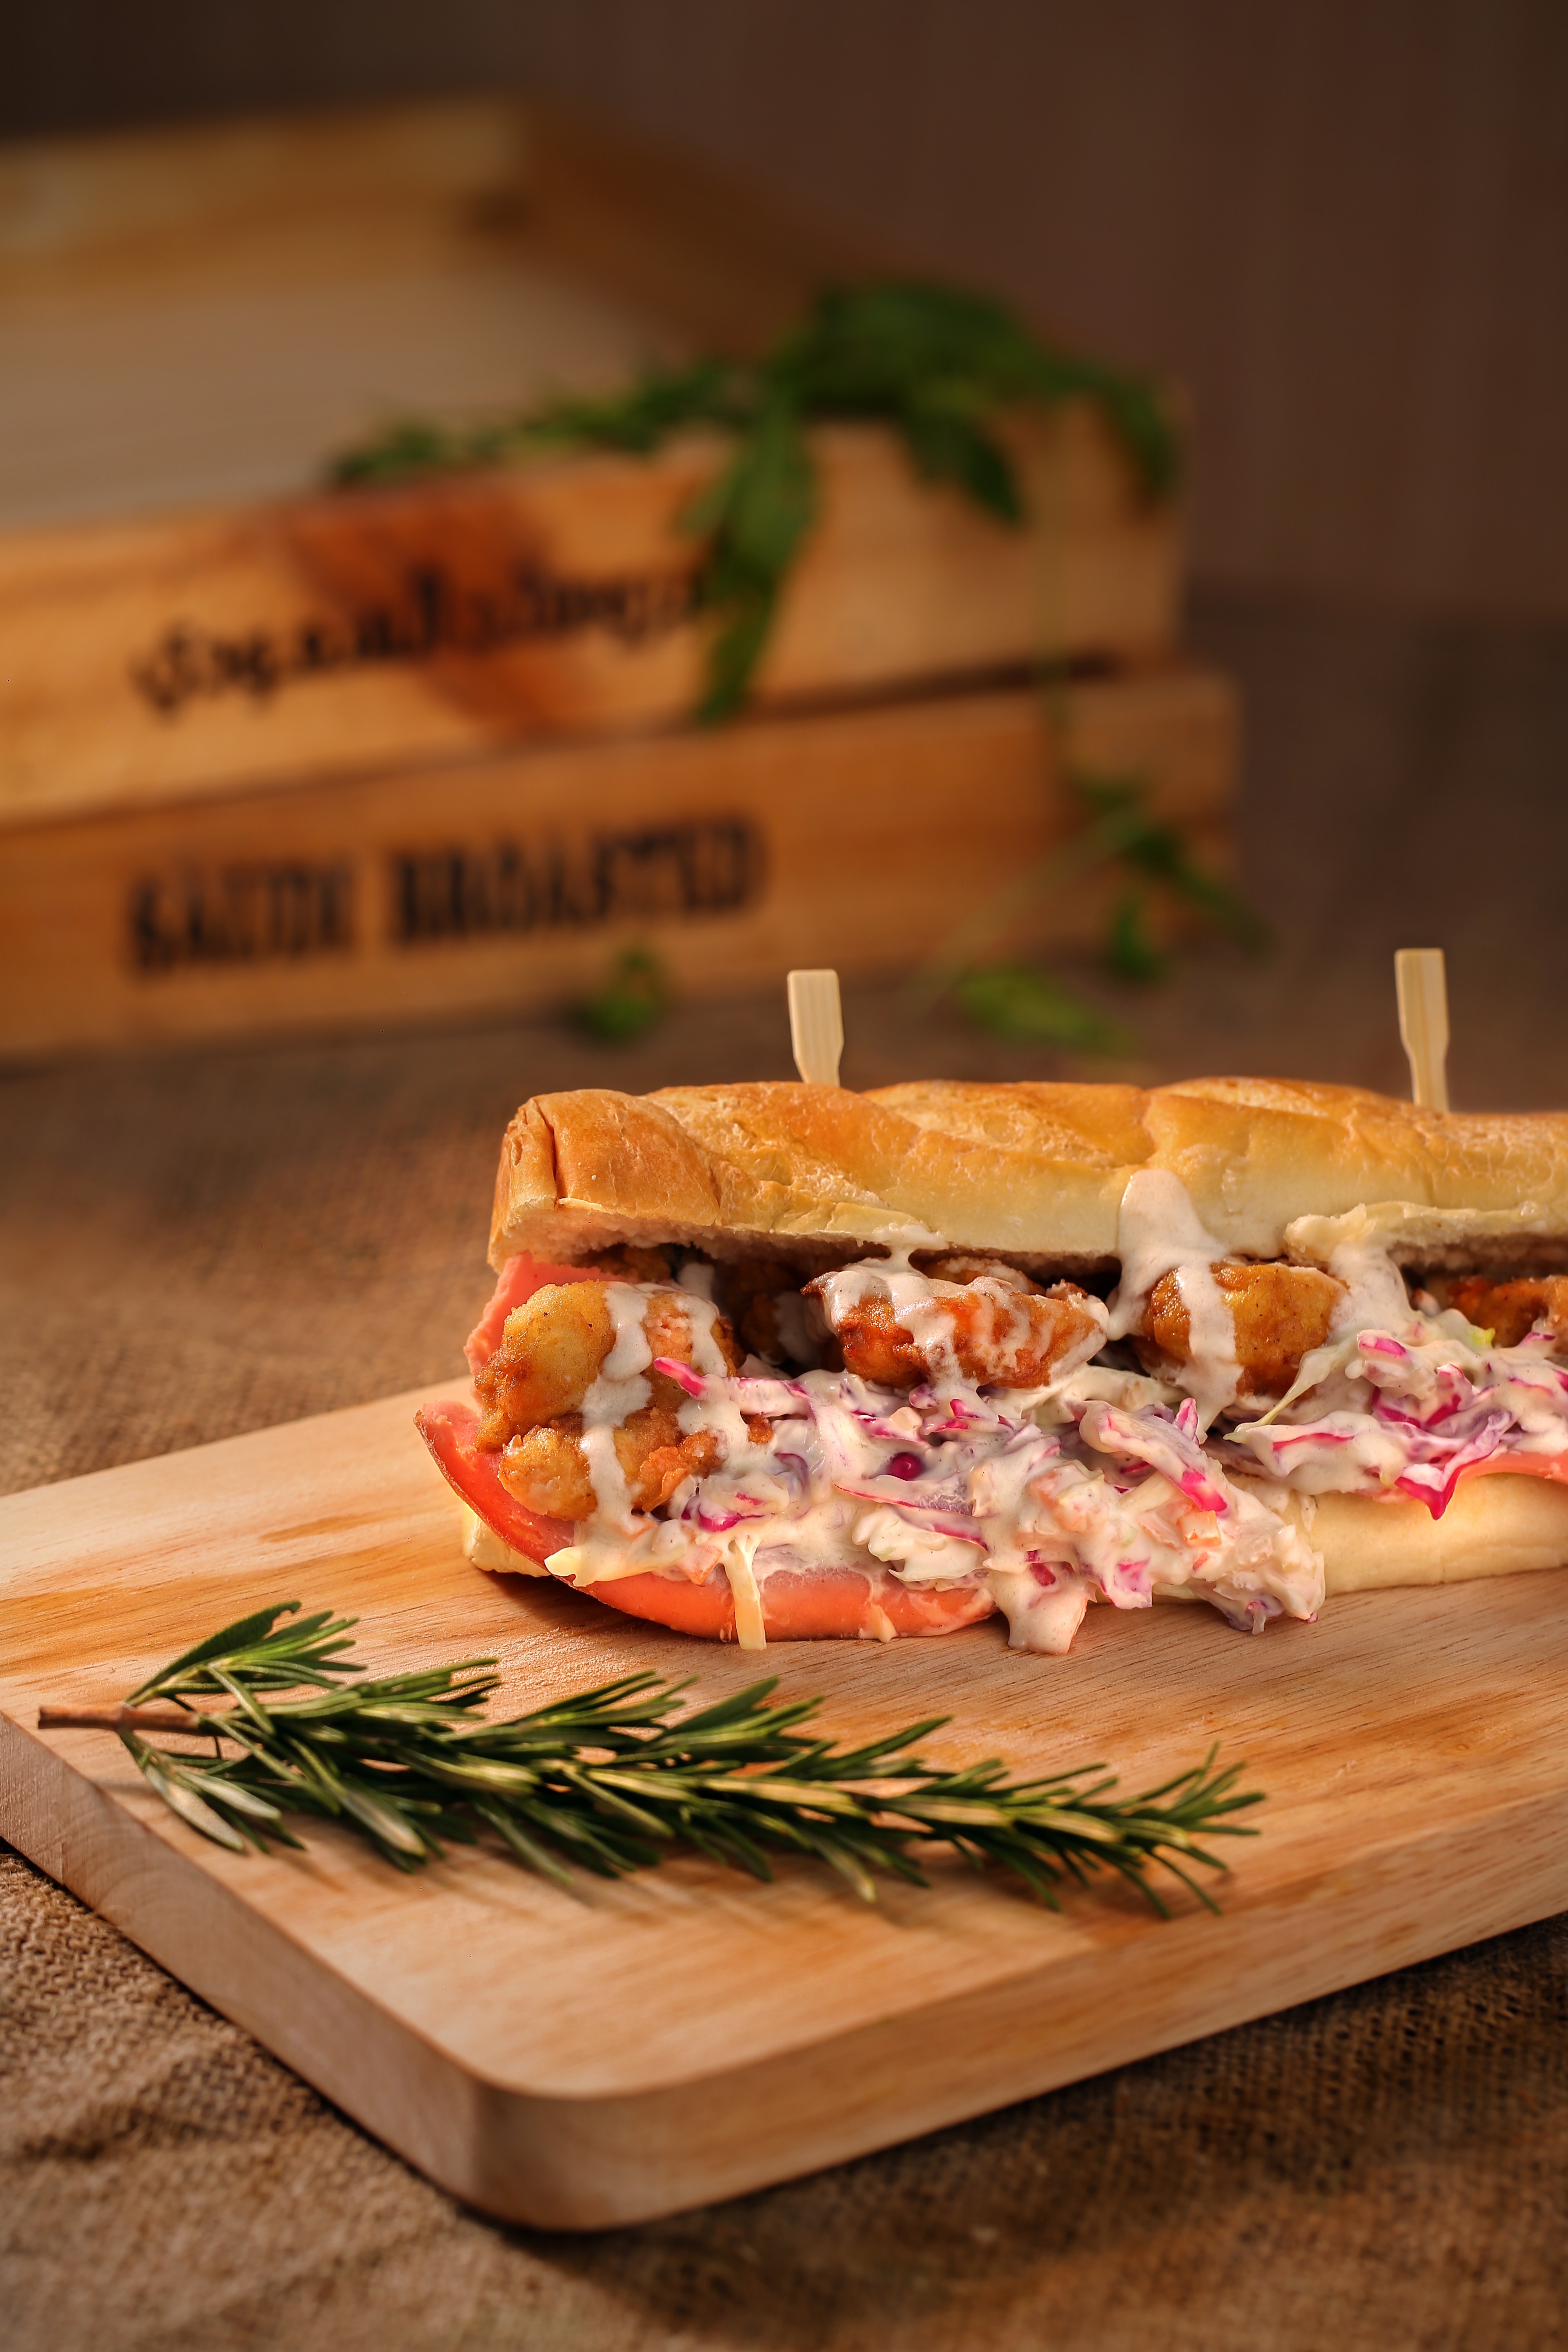
dish, food, cuisine, ingredient, sandwich, submarine sandwich, finger food, Lobster roll, recipe, produce, banh mi, panini, ciabatta, baked goods, american food, meat, salad